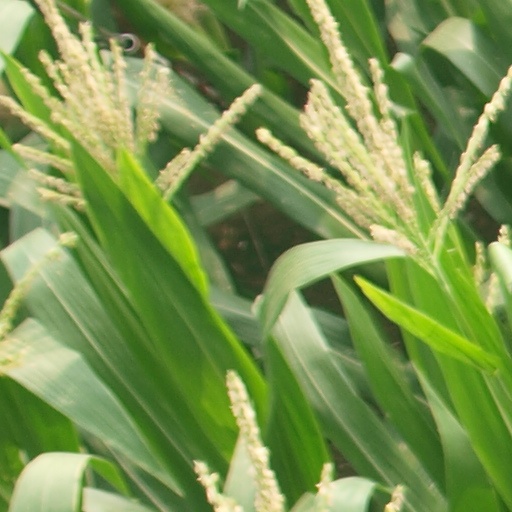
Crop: maize; corn